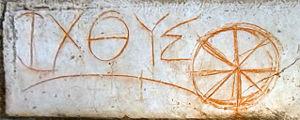
Ichthus ou Ichtys est l'un des symboles majeurs qu'utilisaient les premiers chrétiens en signe de reconnaissance. Il représente le Sauveur durant les débuts de l’église primitive. En grec, c'est un acronyme pour Jésus-Christ, le Fils de Dieu, notre Sauveur. Désormais, il reste un symbole stylisé en forme de poisson formé de deux arcs de cercle, ainsi qu'un acronyme.